Simone Campbell

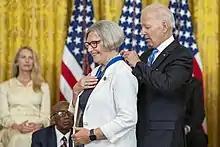
Campbell awarded the Presidential Medal of Freedom by President Joe Biden in July 2022

On July 7, 2022, the White House awarded Campbell the Presidential Medal of Freedom.